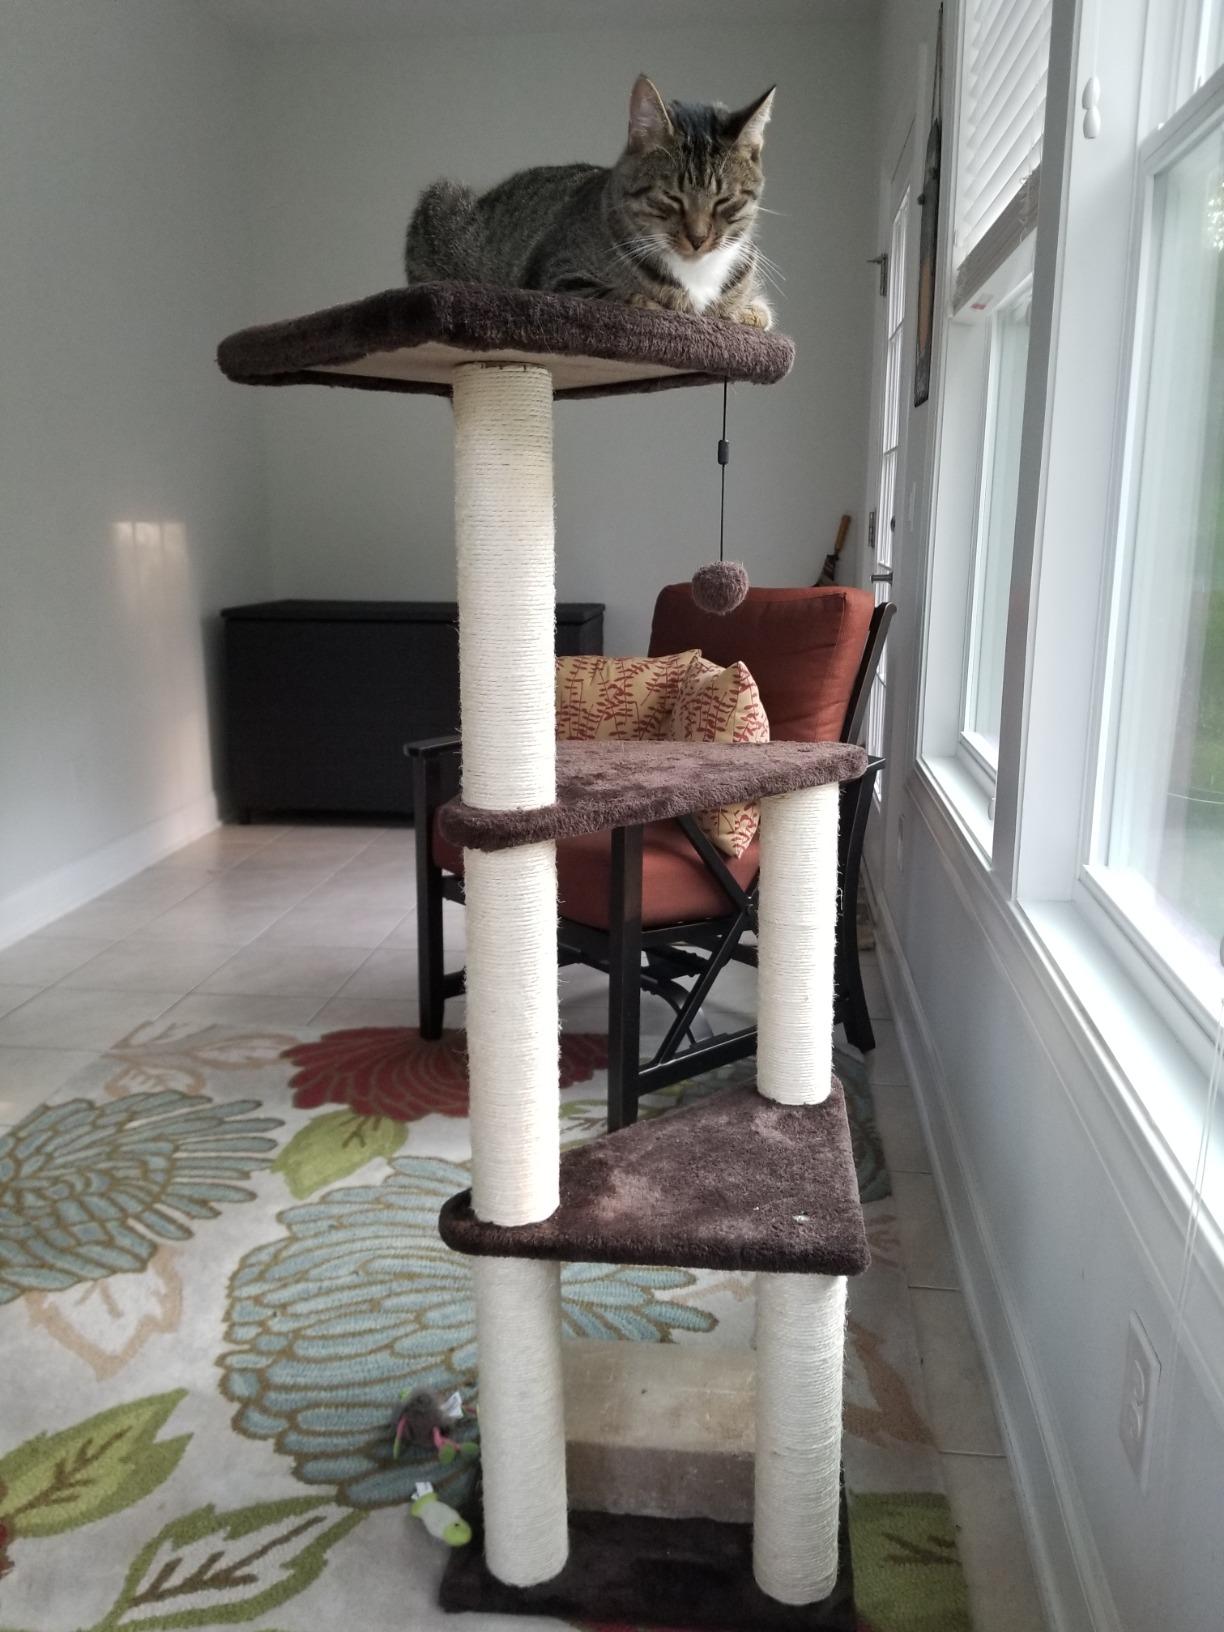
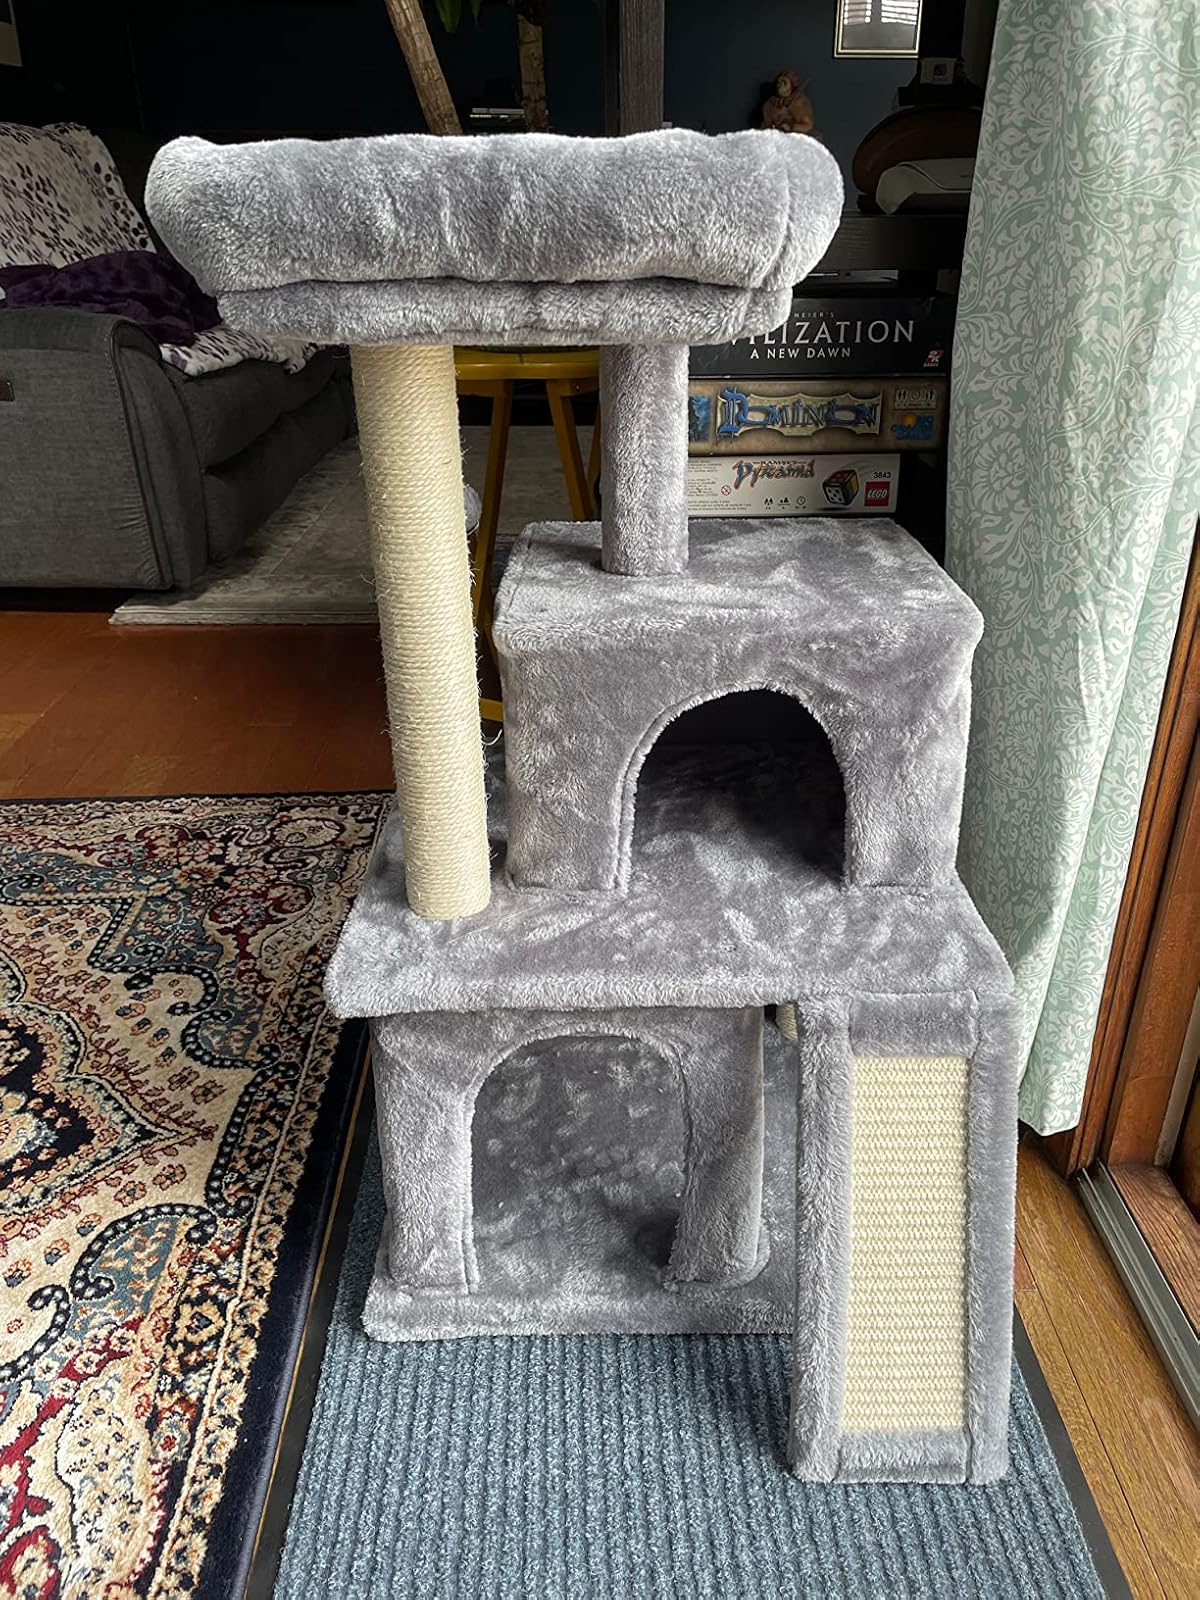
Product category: items_cat tree
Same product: no